Bucholz Army Airfield

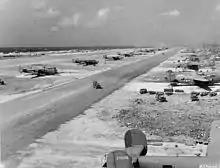
30th Bombardment Group B-24 Liberators at Kwajalein Airfield, 1944

Bucholz Army Airfield was initially built by the Japanese in 1943 as part of a large naval base. It came under heavy air attacks in late 1943 to neutralize the island. The atoll was assaulted by American forces on 31 January 1944. Employing the battle-hardened tactics developed under fire during the Battle of Tarawa, the United States launched a dual assault on the main islands of Kwajalein in the south and Roi-Namur in the north. Despite being outnumbered and under-prepared, the Japanese resisted and were subsequently defeated. The battle left only 4 Japanese survivors of an original garrison of 3,500.